Dodoma

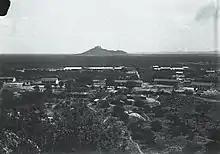
Dodoma in 1912

Originally a small market town known as Idodomya, the modern Dodoma was founded in 1907 by German colonists during construction of the Tanzanian central railway. The layout followed the typical colonial planning of the time with a European quarter segregated from a native village.